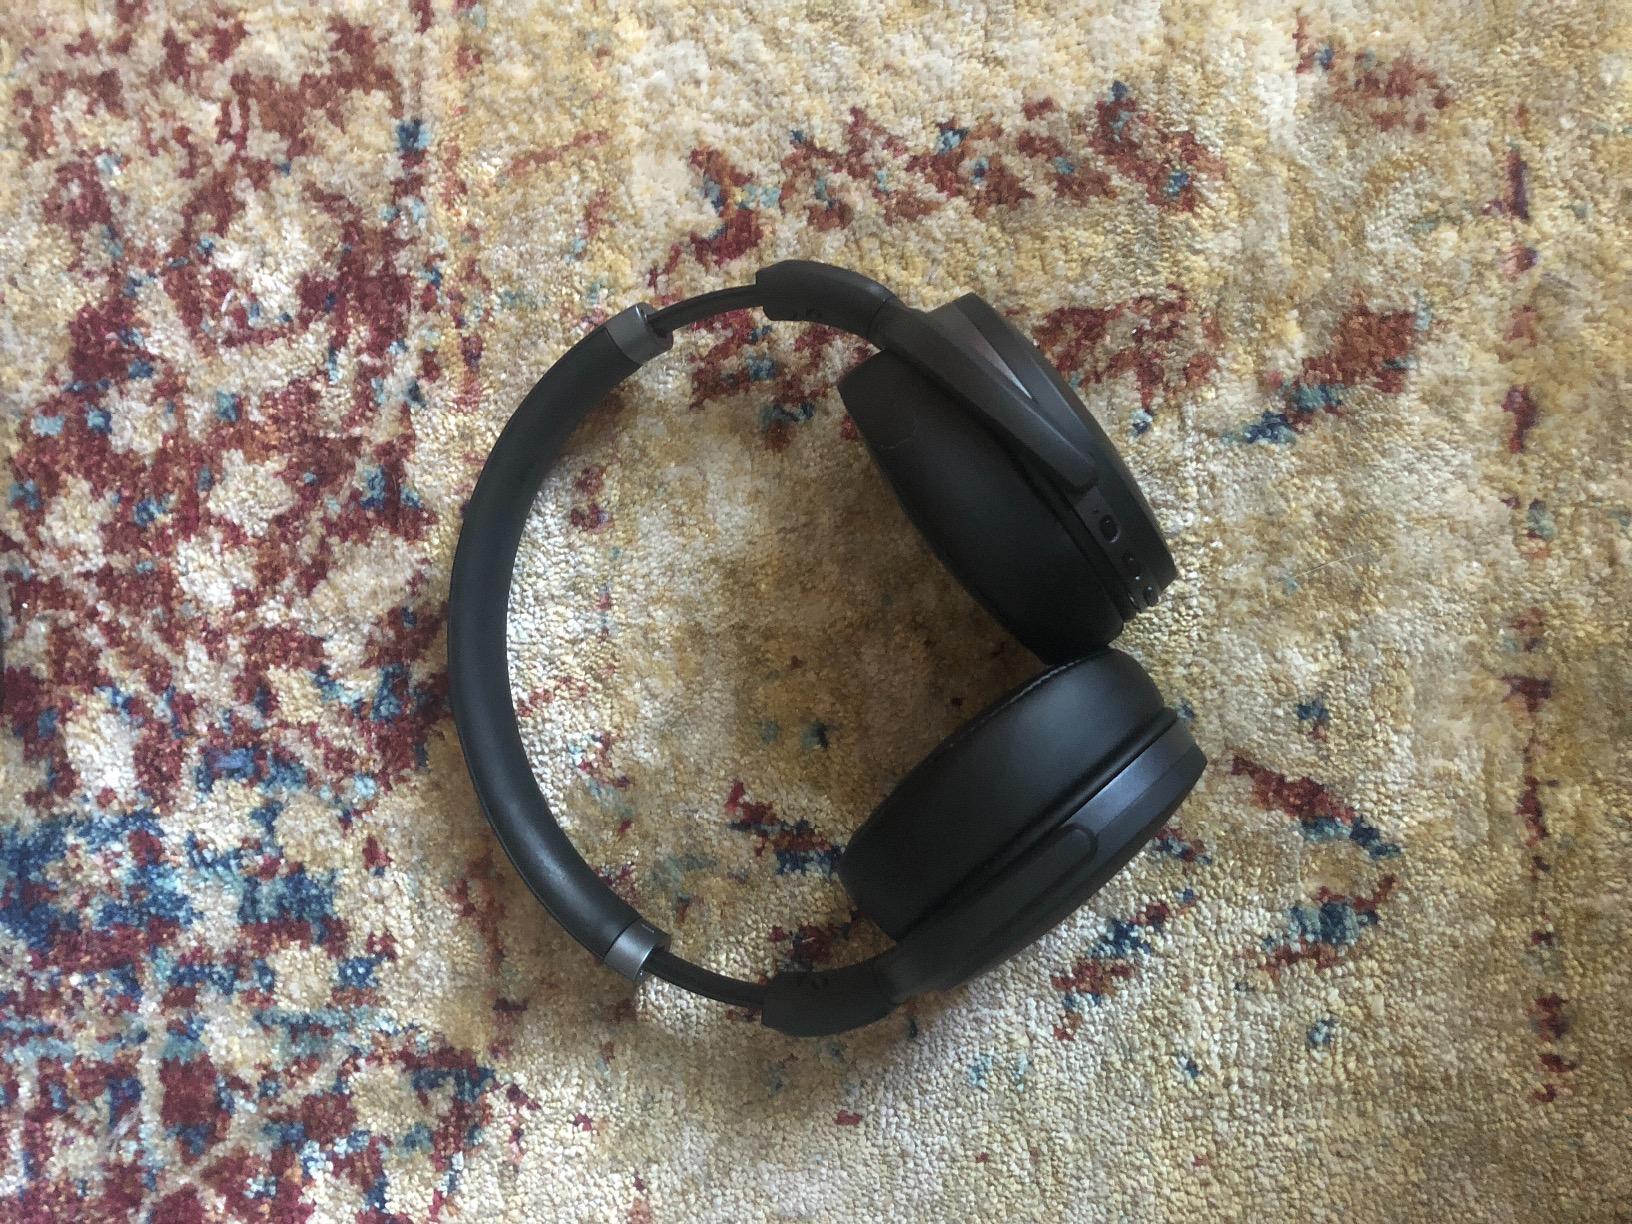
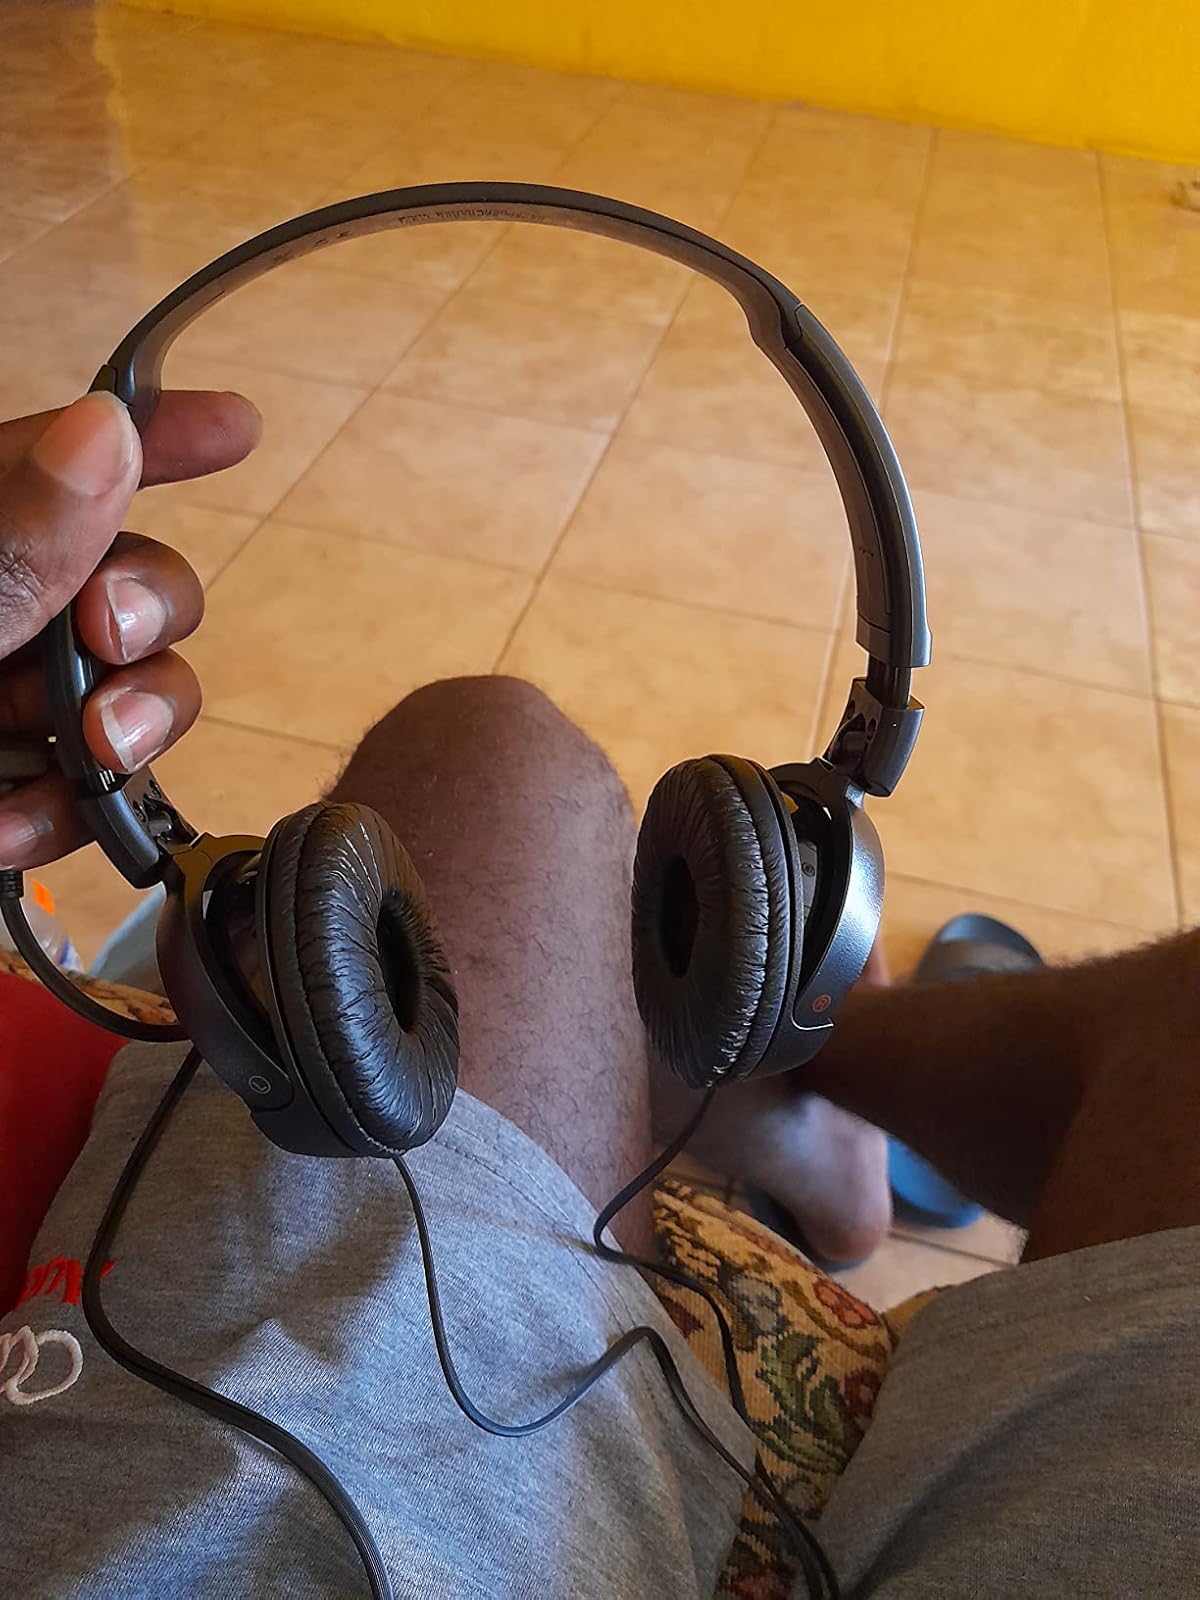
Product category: headphones
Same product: no